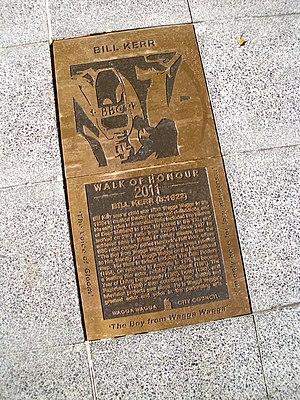
Bill Kerr est un acteur australien.